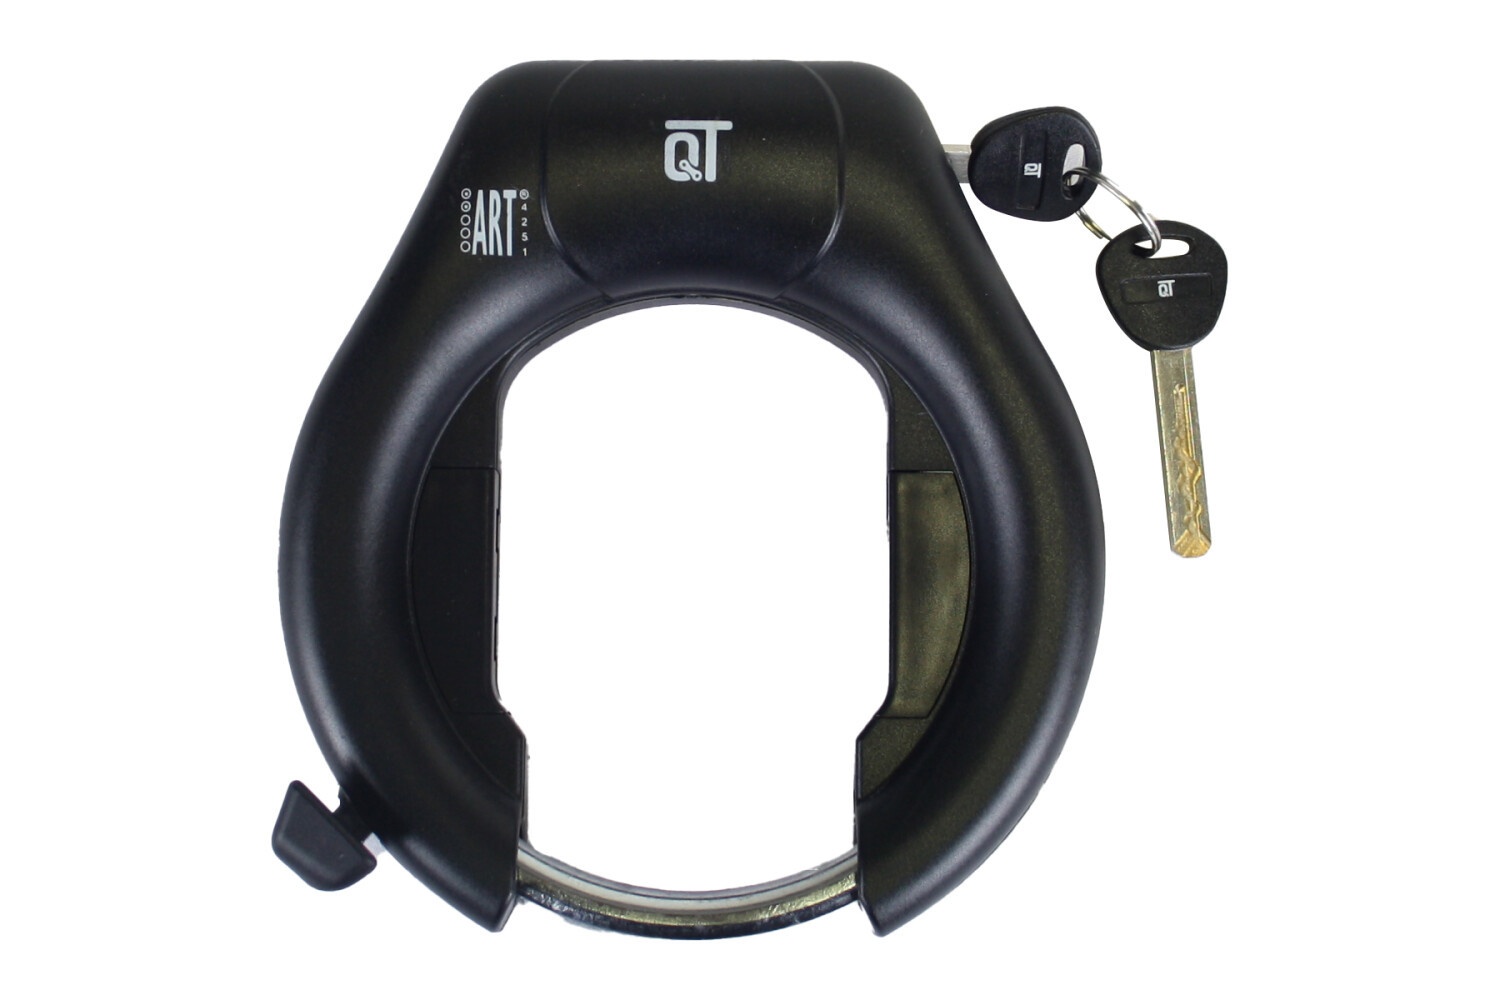
ART2 Compatibele Insteekketting 900mm - Zwart
"De ART2 goedgekeurde fietsslot is compatibel met insteekkettingen en AXA ULC kettingen. Het slot heeft een pin diameter van 10mm en is voorzien van anti-boor, anti-zaag en anti-pick beveiliging. Daarnaast heeft het slot een corrosiebescherming en is het eenvoudig te monteren met de bijgeleverde beugel. Het slot is geschikt voor verschillende soorten fietsen en heeft een bandopening van 60 mm. De breedte van het slot is 150-72-60 mm en de hoogte is 116 en 160 mm." Product Specifications: - Compatibel met insteekketting (0802861 en 0802862) en AXA ULC ketting - Insteekketting mogelijk en leverbaar in 2 lengtes 5.5*900mm en 1300mm - Pin Diameter 10mm - Cilinder met anti-boor-, anti-zaag- en anti-pick-beveiliging - Corrosiebescherming - Eenvoudig te monteren beugel - Geschikt voor verschillende soorten fietsen - Maat: bandopening 60 mm - 150-72-60 mm breedte - 116 en 160 mm hoogte
Brand: Qtcycletech
Category: Sporting Goods > Outdoor Recreation > Cycling > Bicycle Accessories > Bicycle Locks > Bicycle Ring Locks